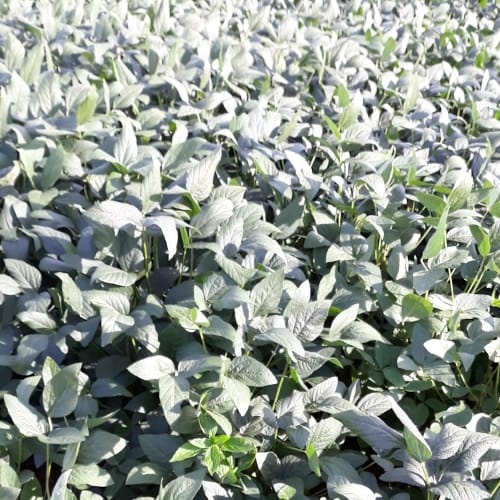
Label: Healthy